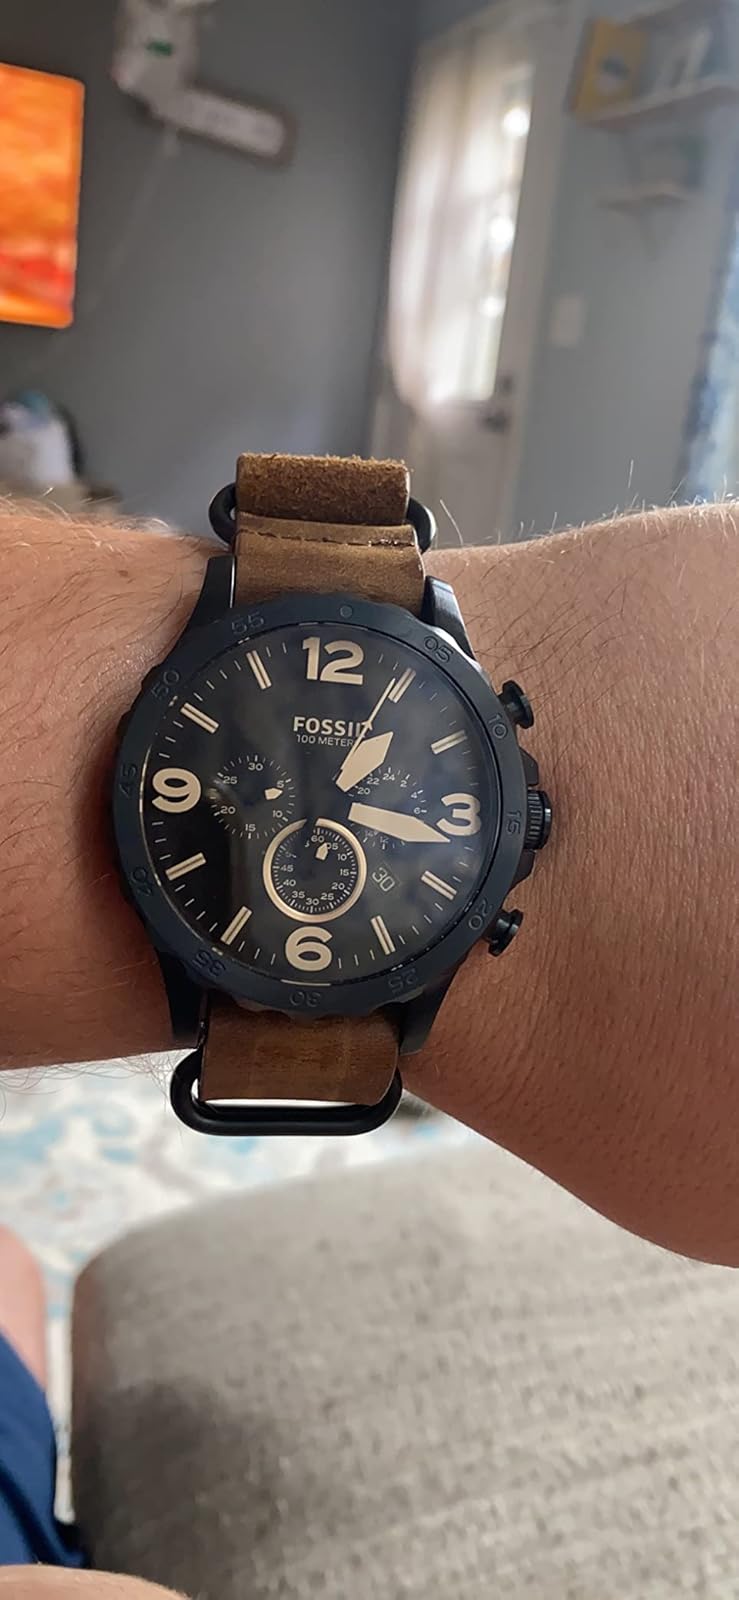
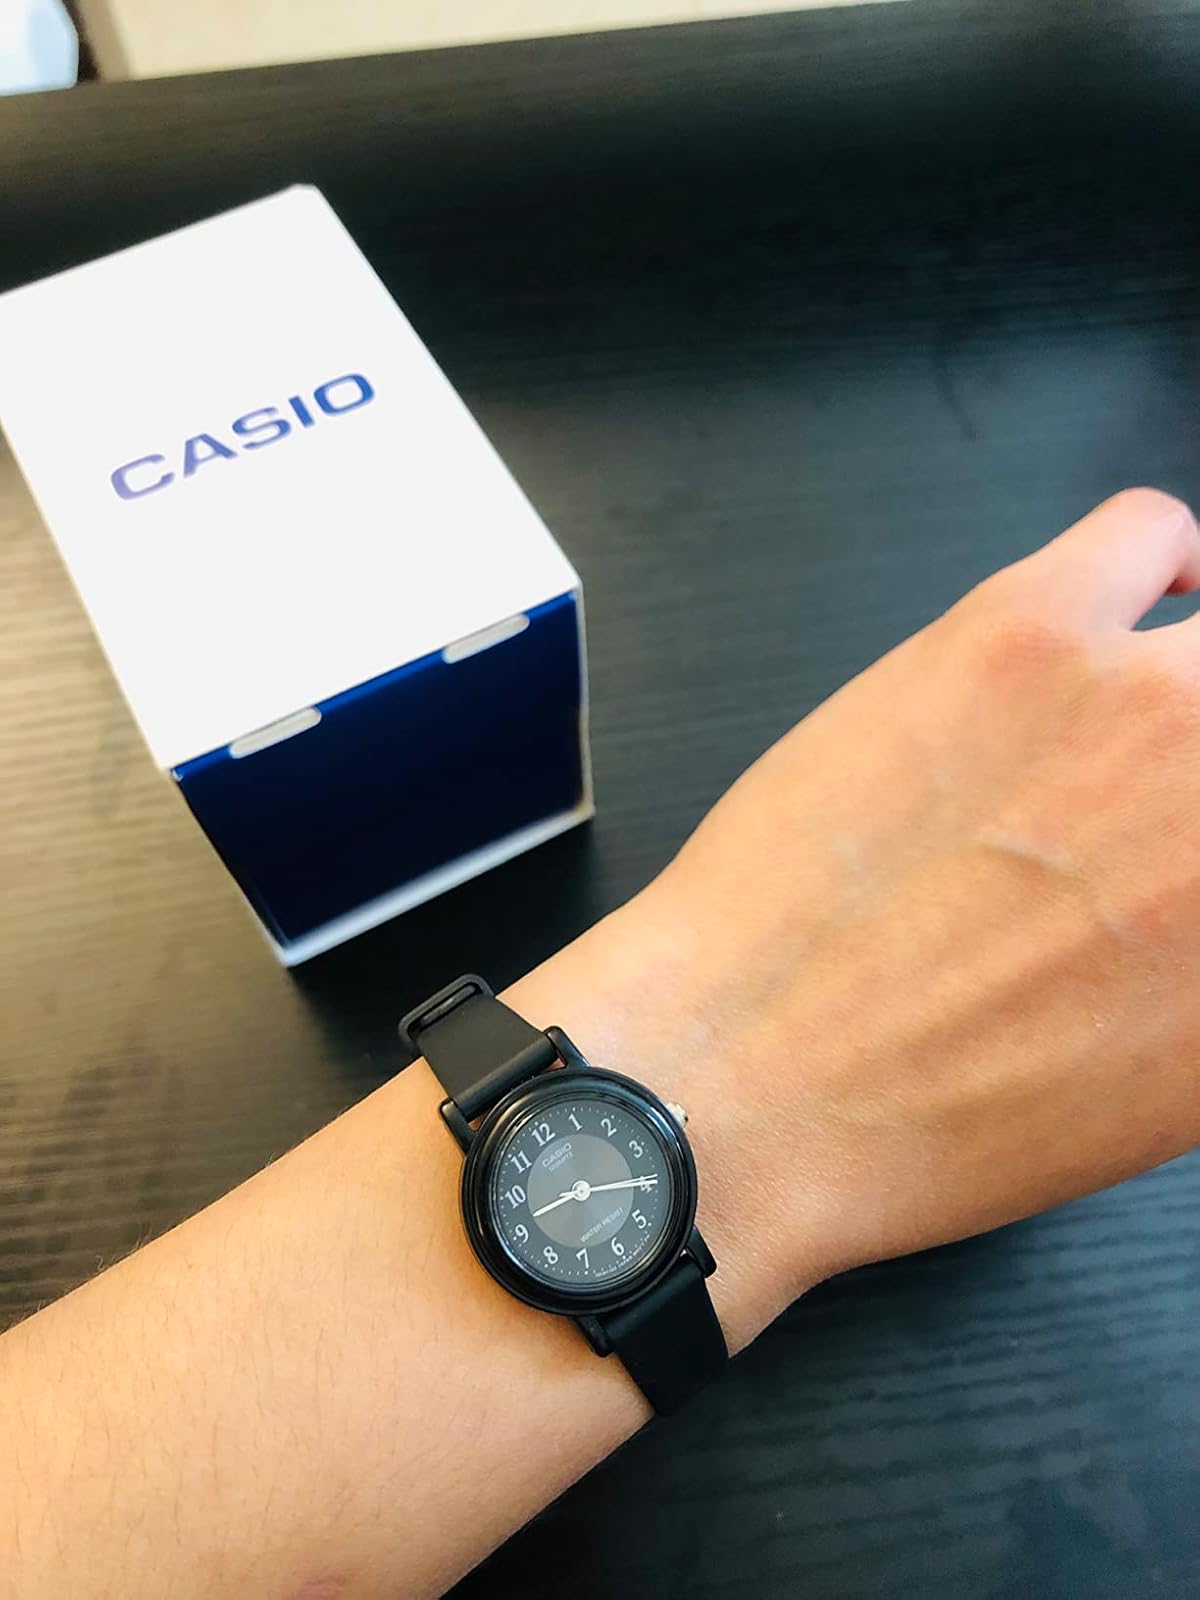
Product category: accessories_watch
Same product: no